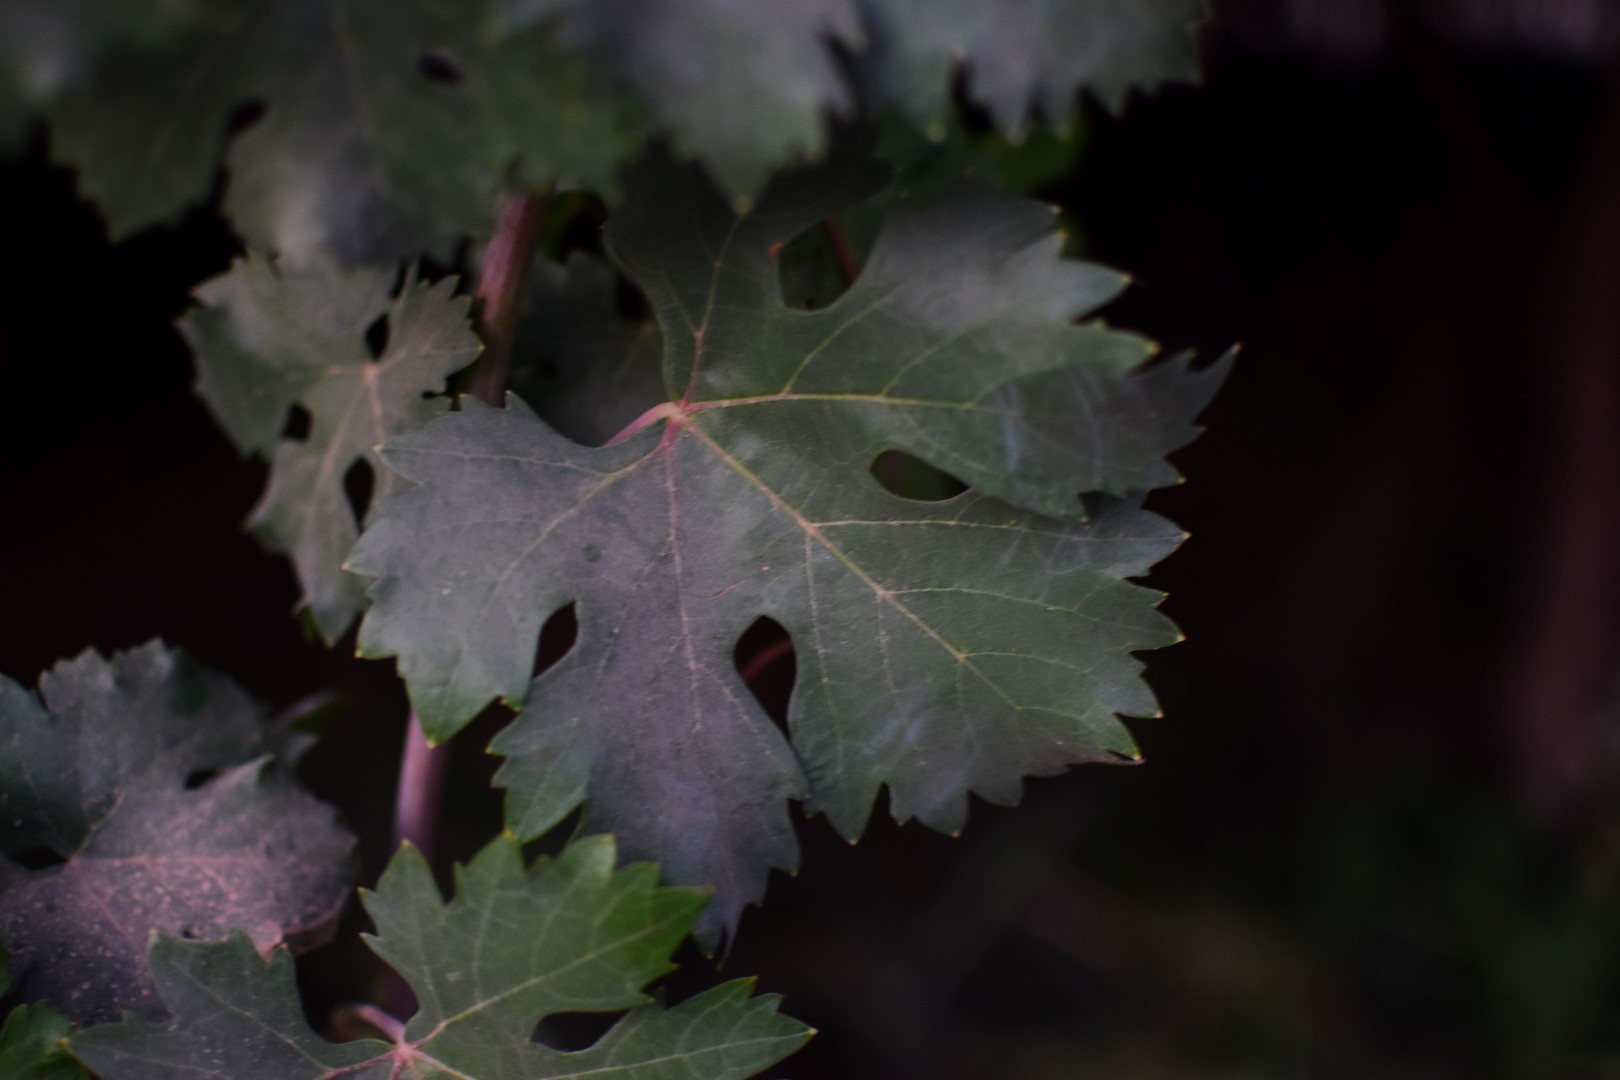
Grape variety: Aswud Balad